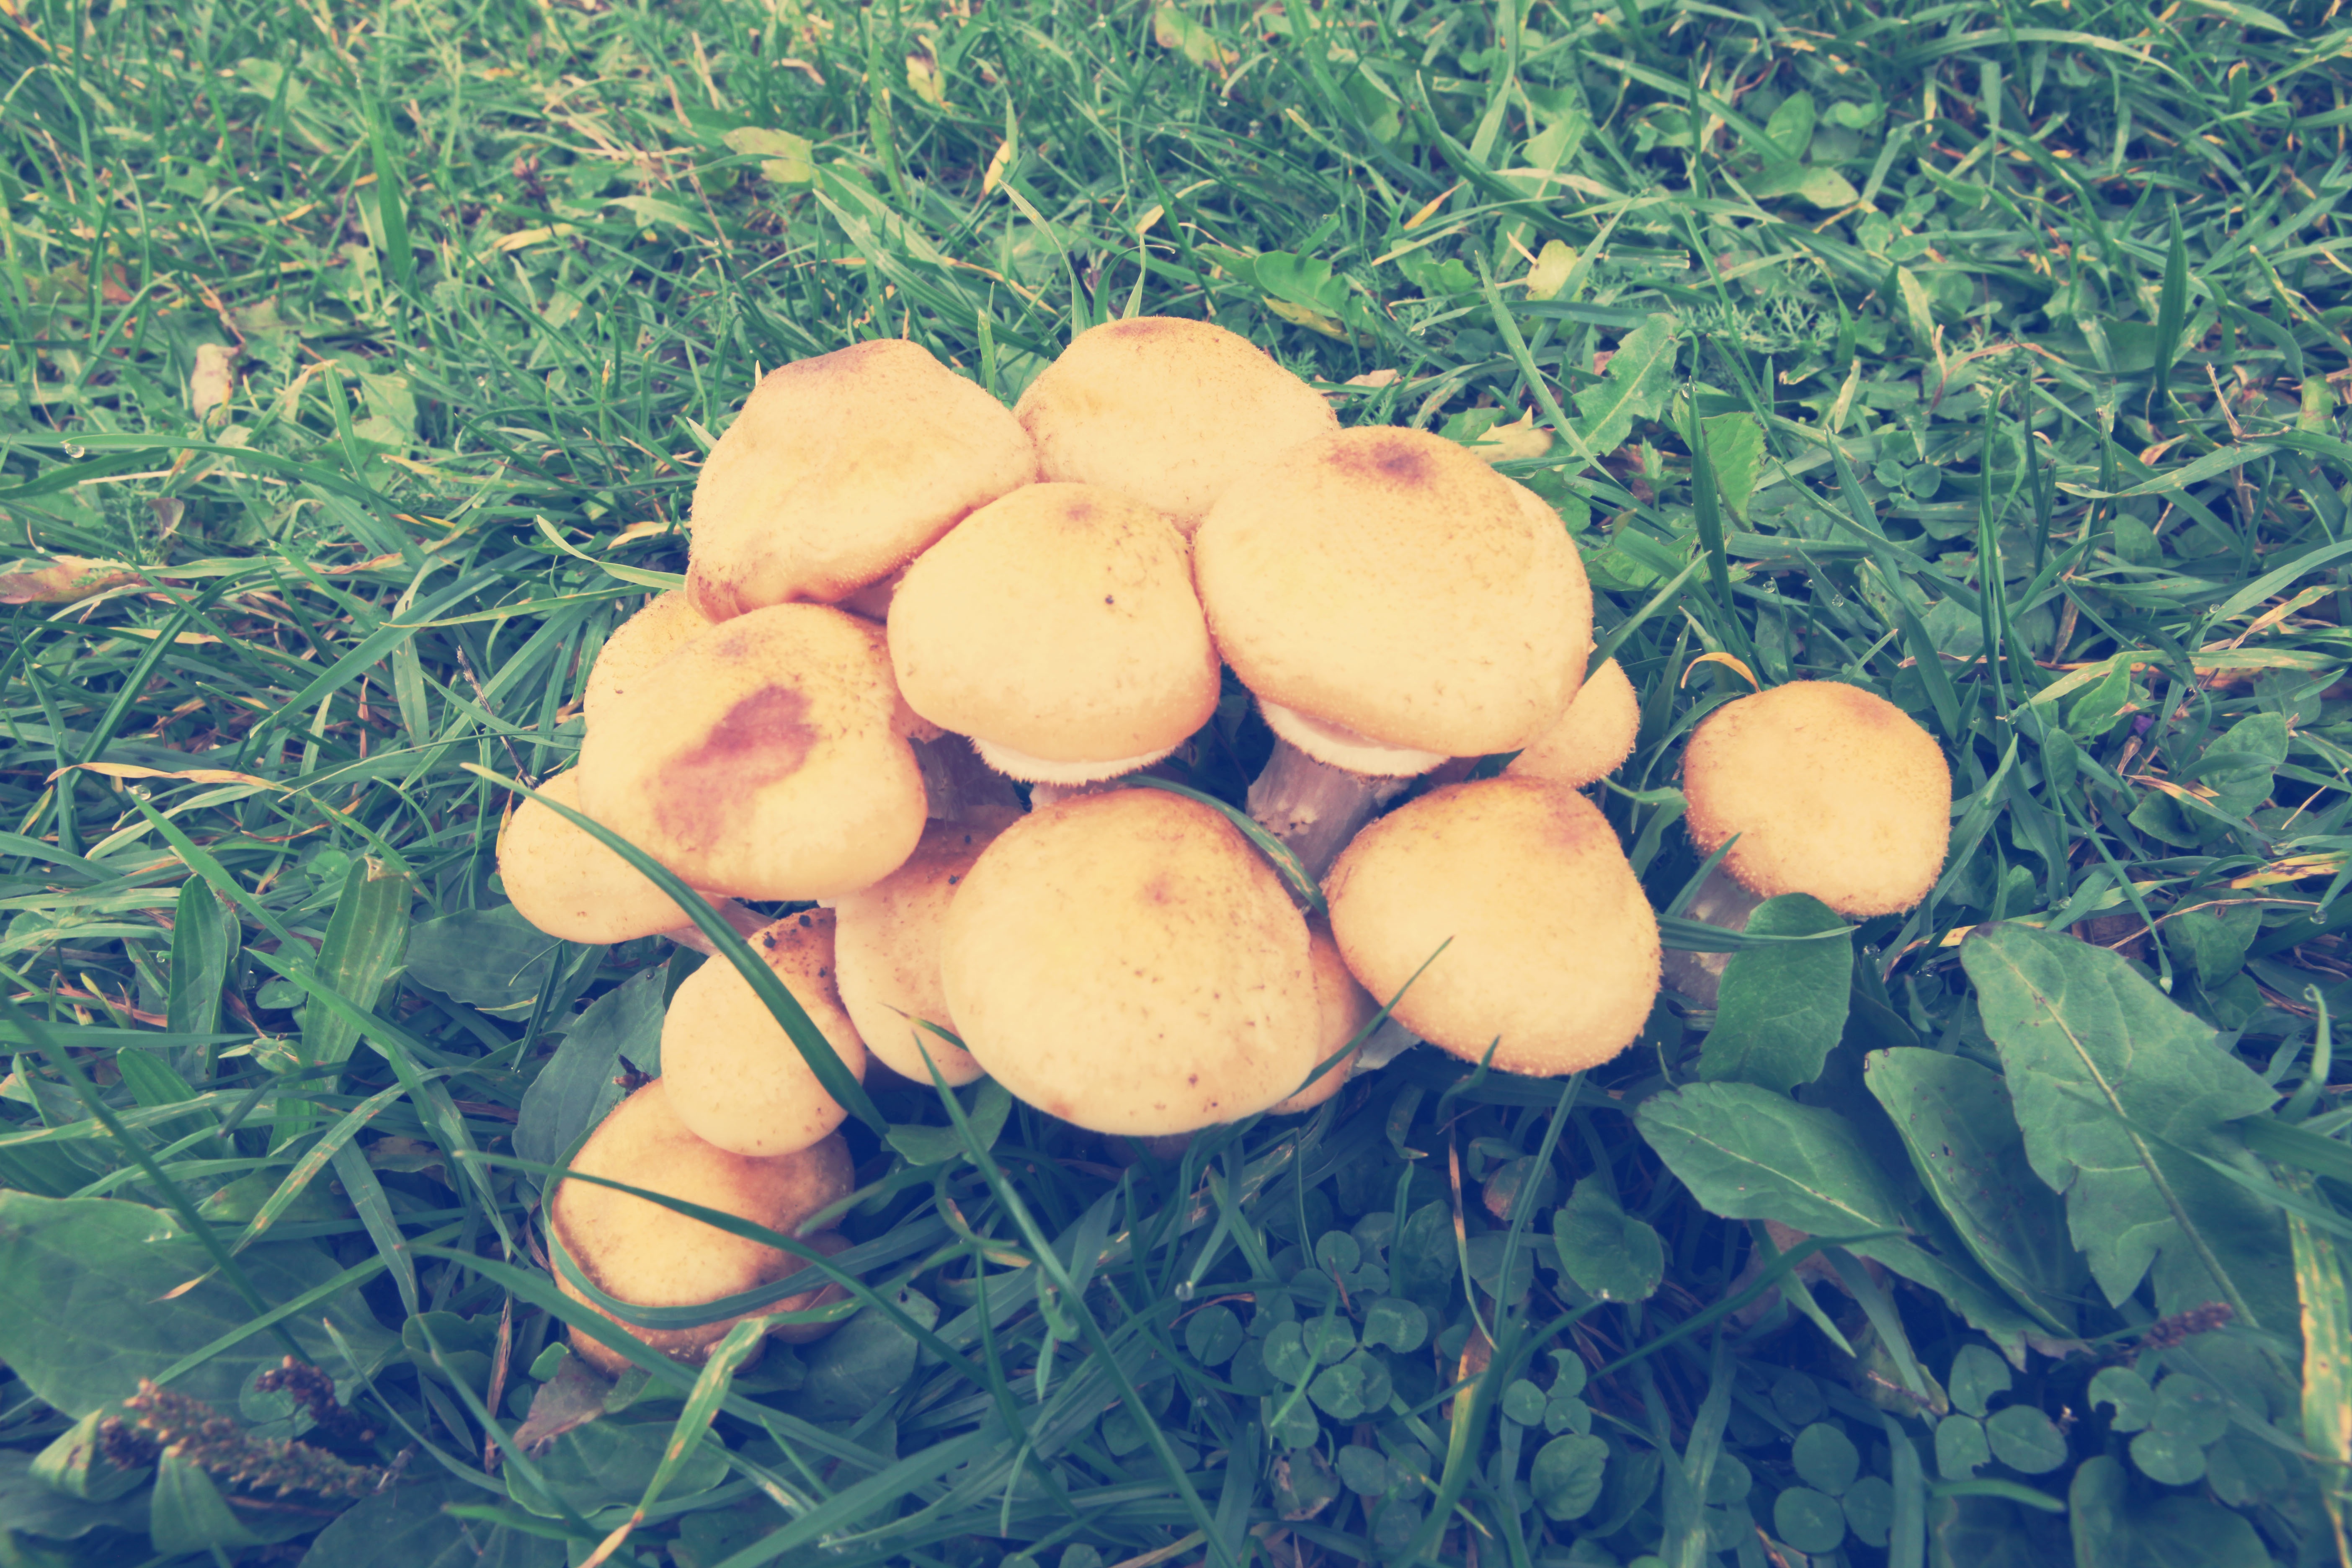
tree, plant, fruit, leaf, flower, food, produce, flora, flowering plant, land plant